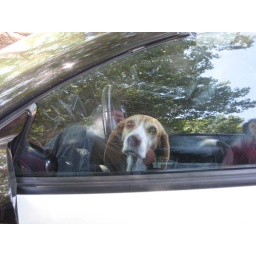
Cool dog sitting in a convertible with the top down!